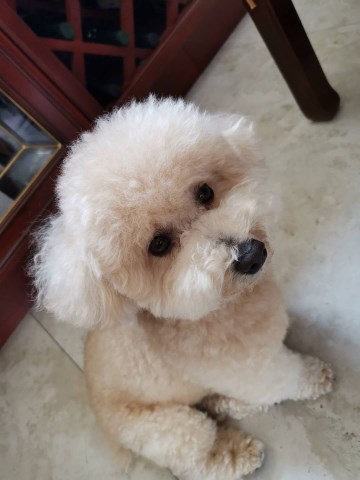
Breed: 7449-n000128-teddy